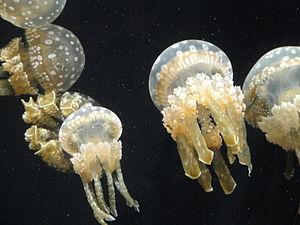
Mastigias est un genre de cnidaires de type méduses, de la famille des Mastigiidae.